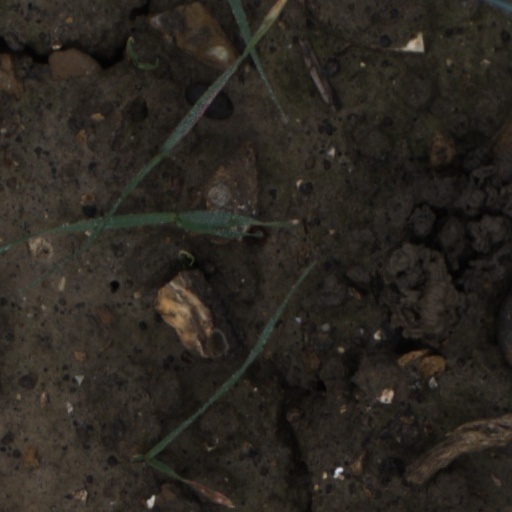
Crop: wheat